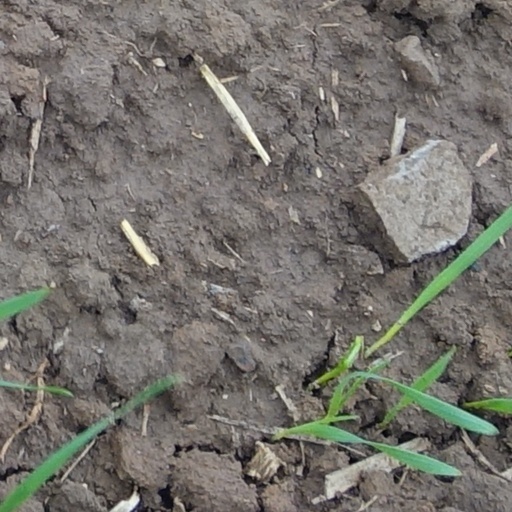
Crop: wheat